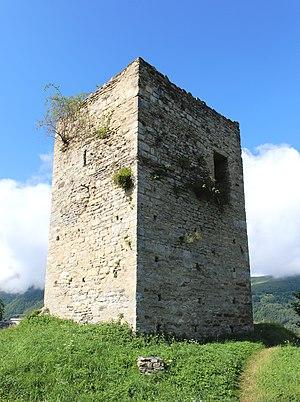
Château de Loudervielle (Hautes-Pyrénées)
Bages
Cet article présente les châteaux, maisons fortes, mottes castrales, situés dans le département français des Hautes-Pyrénées..
Loudervielle est une commune française située dans le département des Hautes-Pyrénées, en région Occitanie.